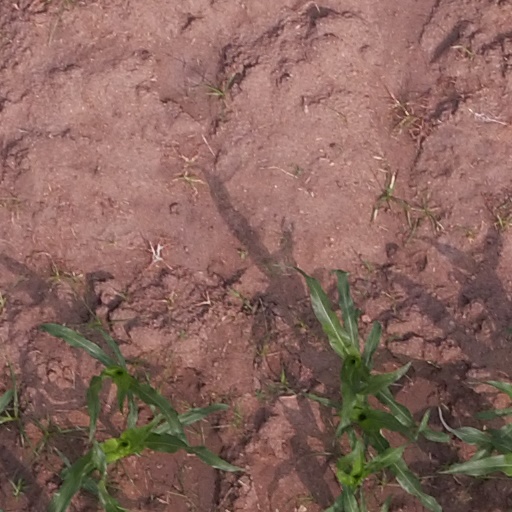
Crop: maize; corn